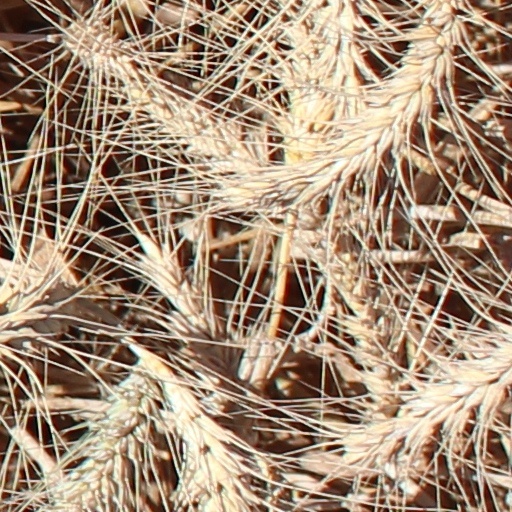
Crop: wheat